Thomas Linley the younger

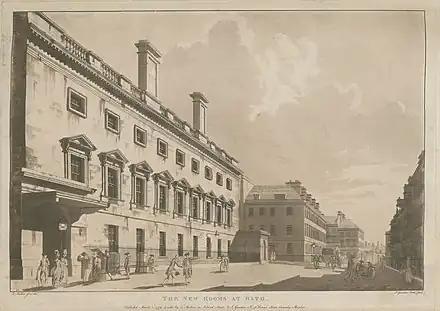

Upon his return from Italy in 1771 Tom was soon recognised as one of the best violin virtuosos in Britain and quickly became a leading figure in London's musical life, leading the "Bath Chronicle and Weekly Gazette" to qualify him as "one of the mot capital players on the violin in this kingdom" in a review of a concert given on 10 September 1774 in Winchester at the occasion of a three day musical festival. The composer Matthew Cooke, whose "Short Account of the late Mr. Thomas Linley Junior" preserved inside the covers of a score of one of Linley's works is one of the scarce first-hand sources of biographical information about Tom Linley, states that ""[Tom's]" industry and perseverance made him indefatigable. "[and that he]" was one of the most eminent Violin Performers of the age."